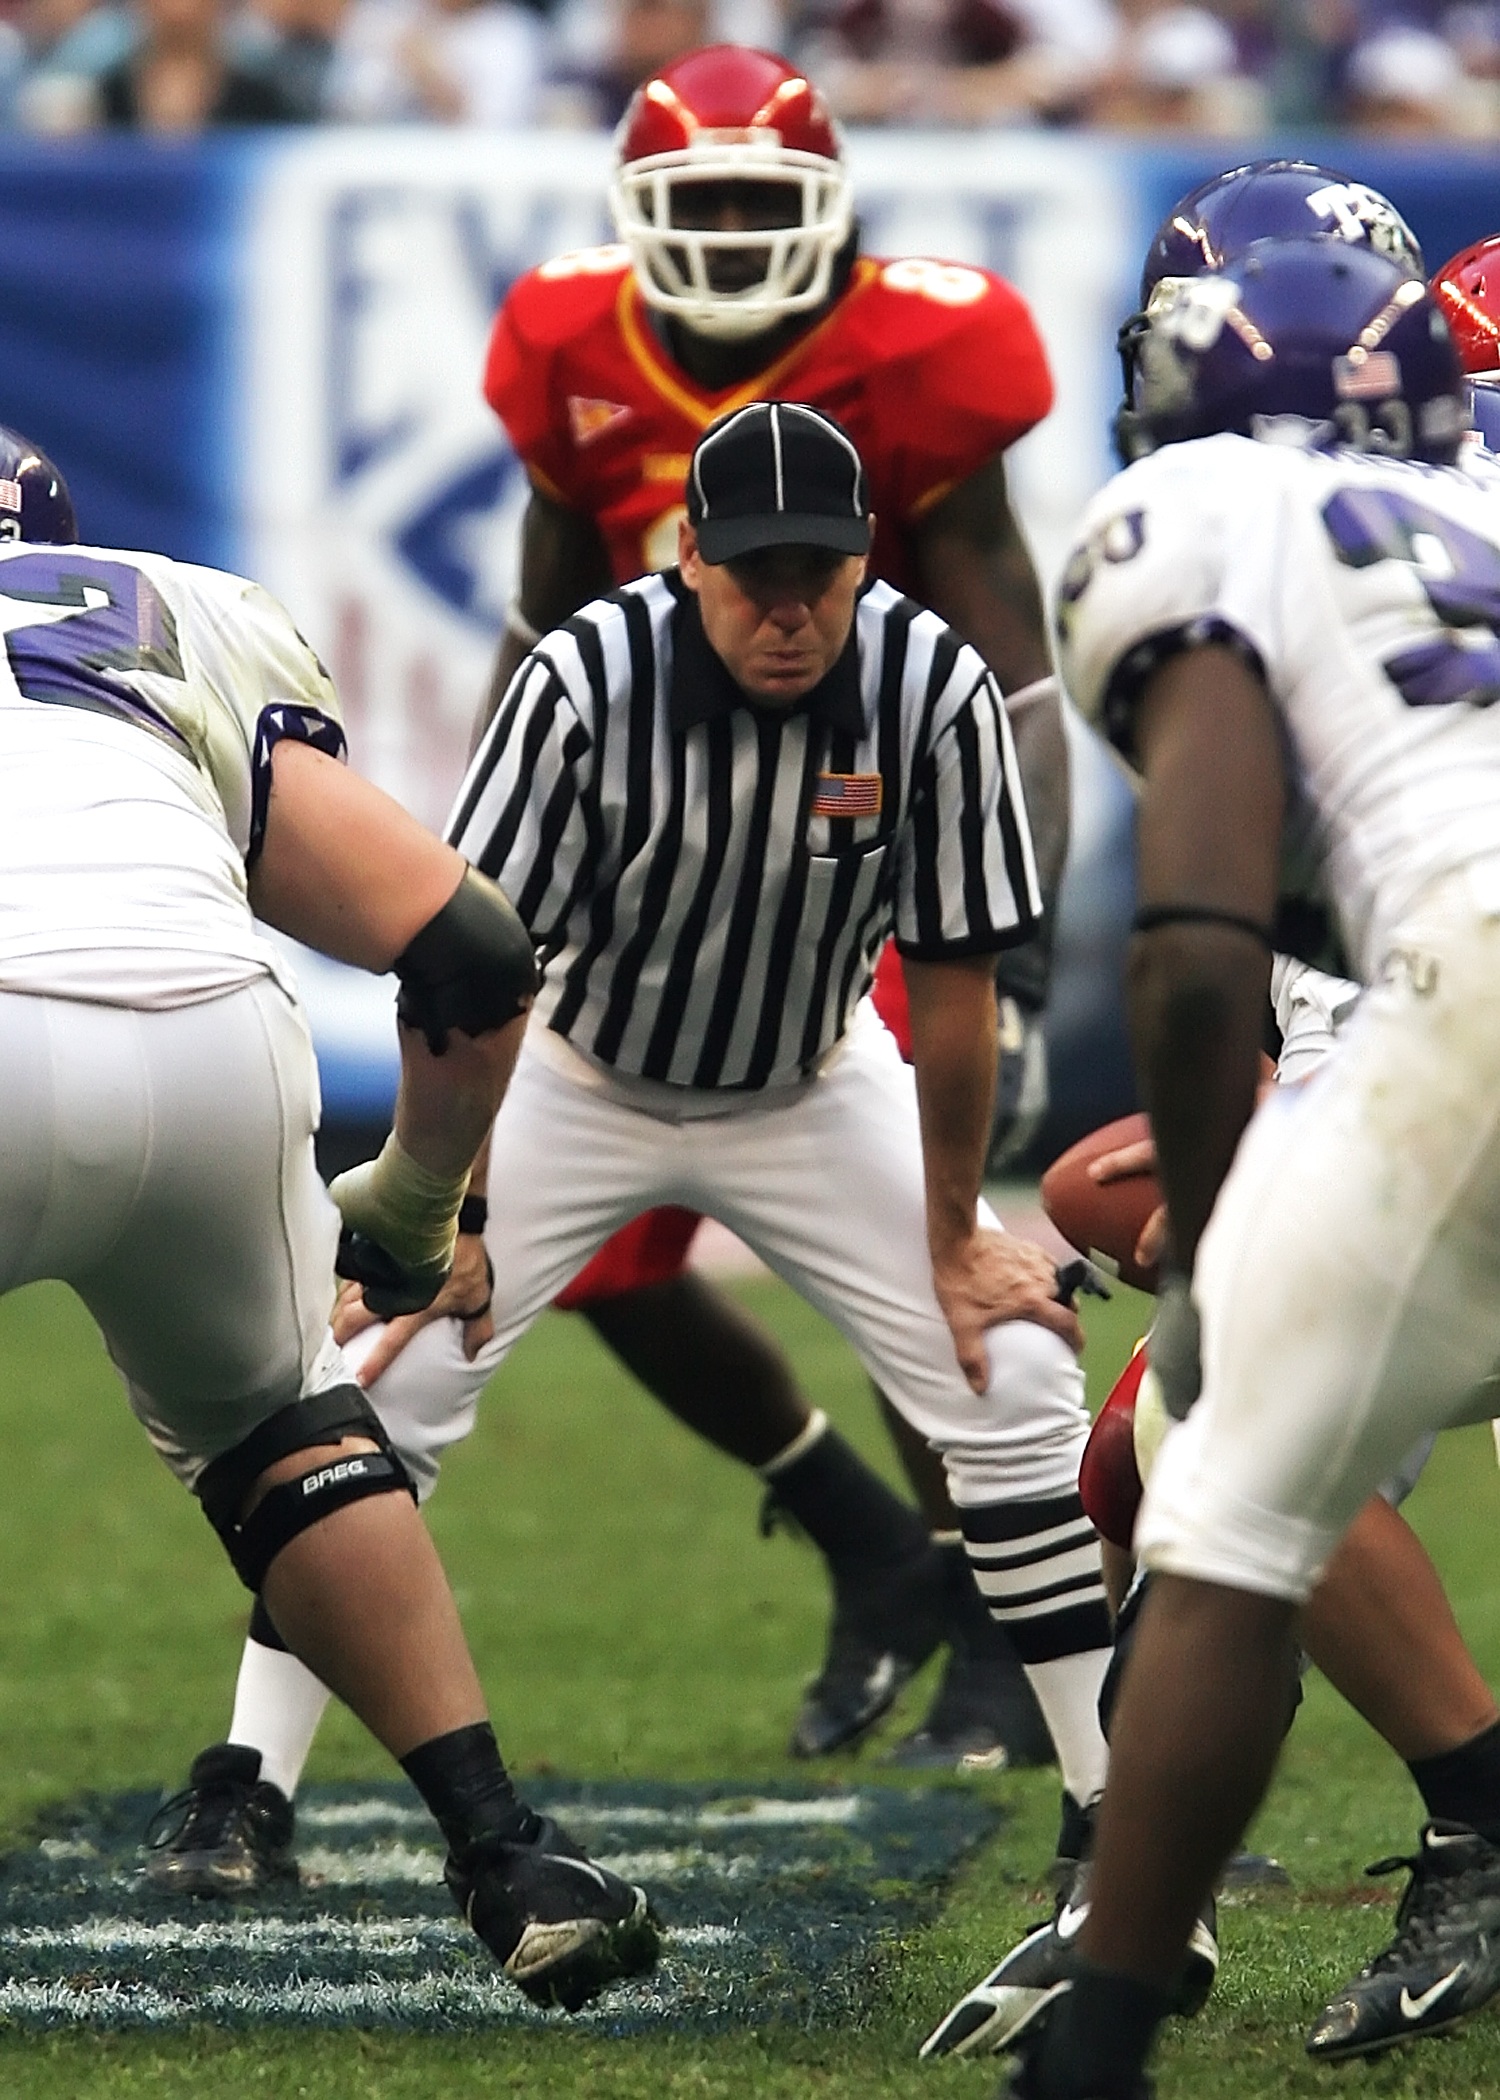
sport, game, play, male, line, action, soccer, football, umpire, competition, team, american football, focus, sports, helmet, uniform, competitive, college, athlete, referee, concentration, rules, tackle, whistle, ball game, football game, college football, american football game, football official, officiating, officiate, canadian football, gridiron football